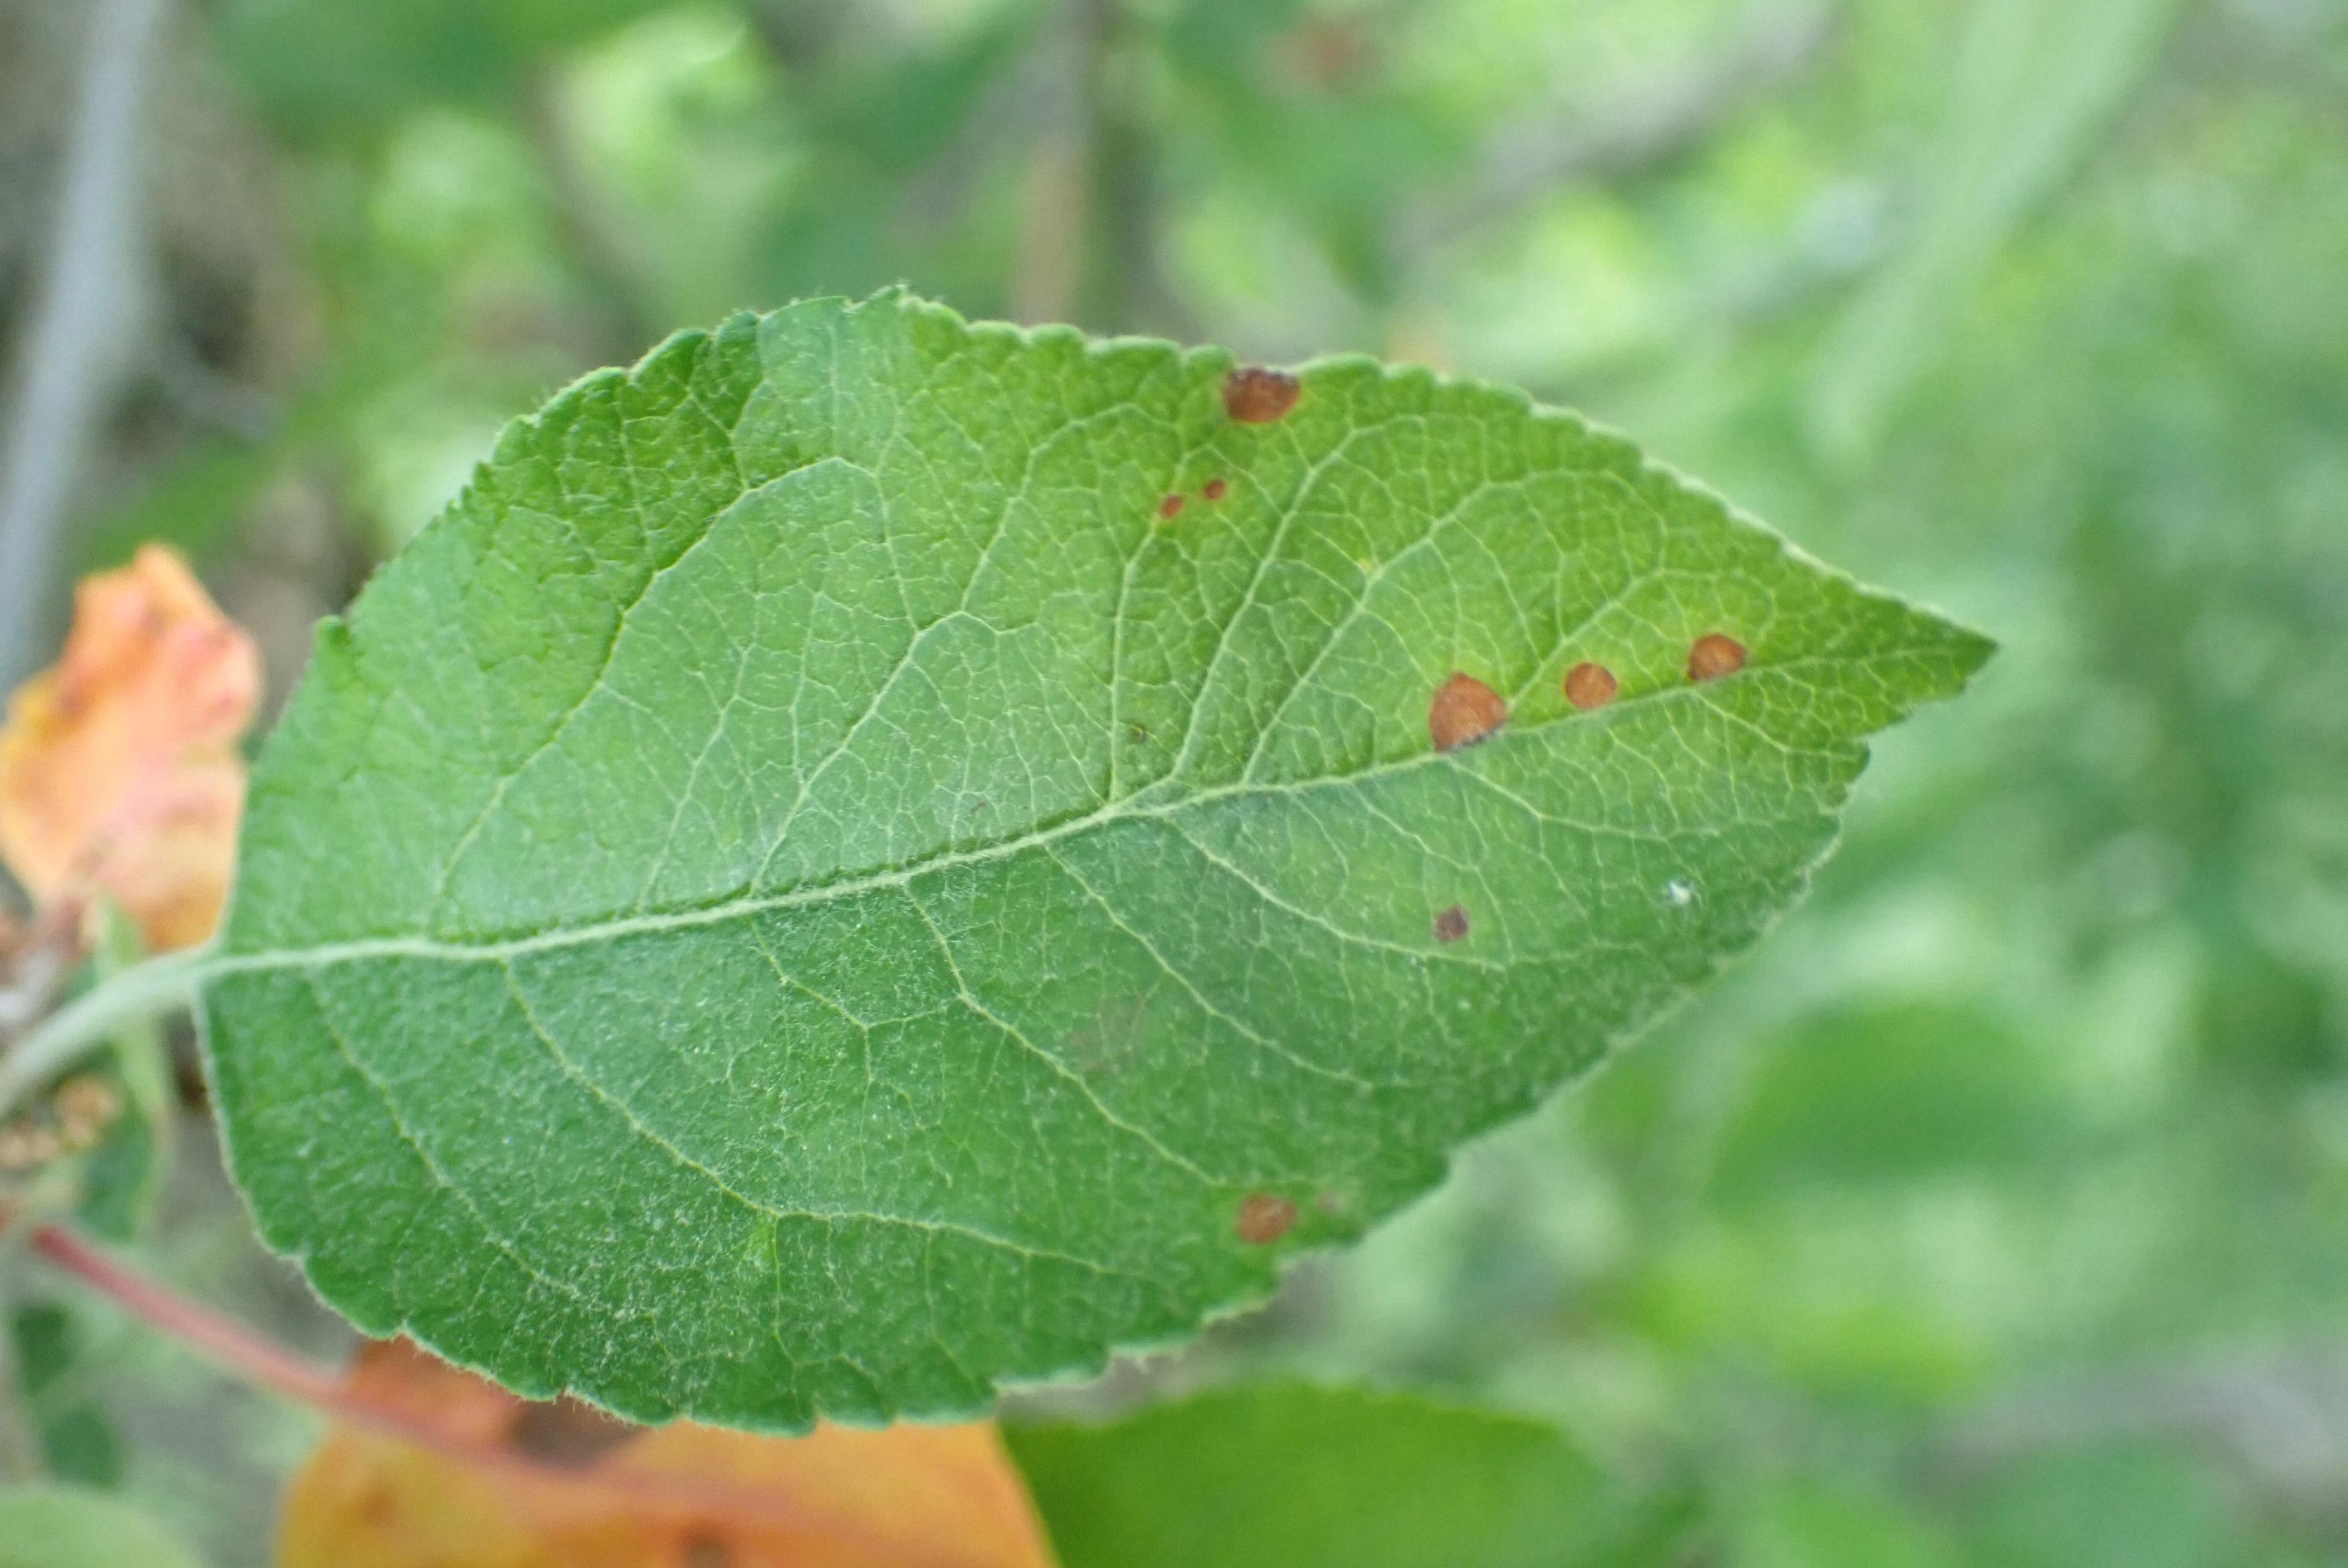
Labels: frog_eye_leaf_spot